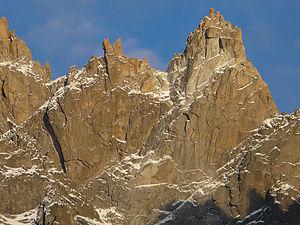
L'aiguille des Ciseaux et l'aiguille du Fou, versant Ouest
L'aiguille du Fou, qui culmine à 3 501 m d'altitude, est l'une des aiguilles de Chamonix dans le massif du Mont-Blanc. Elle se situe sur l'arête principale des aiguilles de Chamonix, au sud de l'aiguille de Blaitière, entre l'aiguille des Ciseaux au nord, et la pointe de Lépiney au sud, dont elle est déparée par le col du Fou.